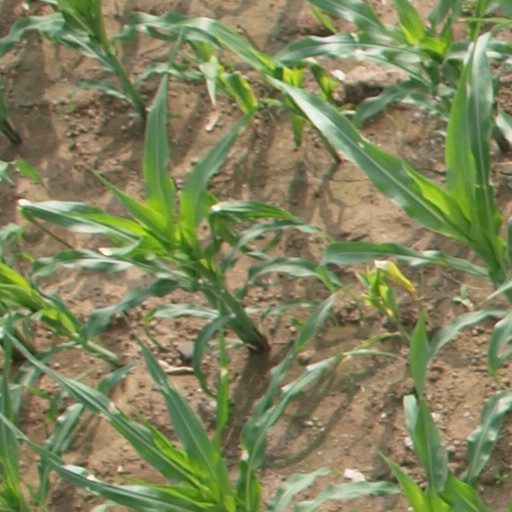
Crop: maize; corn